Integration of Normandy into the royal domain of the Kingdom of France

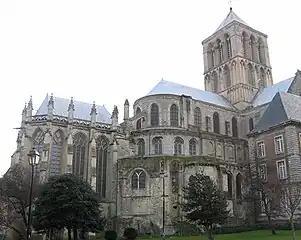
Abbey of the Trinité de Fécamp

The Normandy nobles were the most solicited following this annexation. They had to choose between two vassalage obligations, to the Duke, King of England, and to the Duke's suzerain, the King of France. This choice also involved opting between their continental lordships or their island possessions, as feudatories had been moving between their continental possessions and their island estates for over a century. In 1204, the Norman nobility consisted of some two thousand knights, including some sixty barons, ten of whom had the title of count (four had their earldom in Normandy, the rest in England or elsewhere in the kingdom). Normandy's feudal system was unusual in that it had very little hierarchy: few of the duke's vassals had vassals of their own, and the duke dominated the feudal system directly.